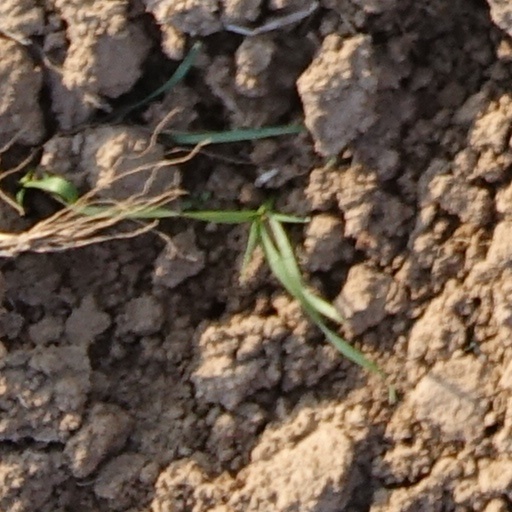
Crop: wheat